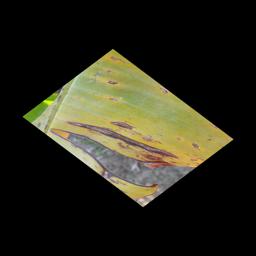
Label: PANAMA DISEASE